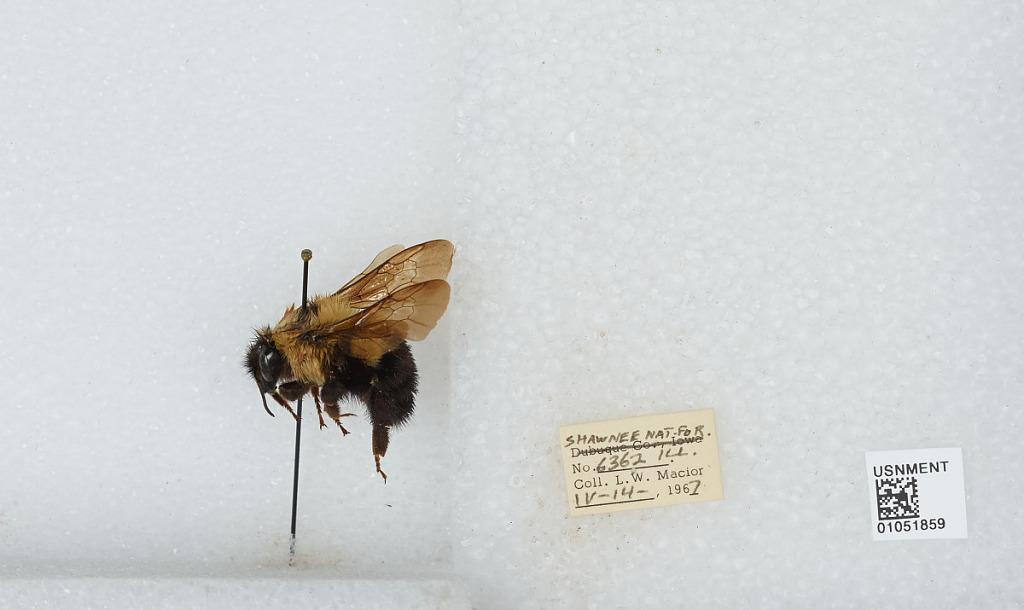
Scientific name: Bombus (Pyrobombus) bimaculatus Cresson
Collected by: L. Macior
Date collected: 1967-4-14
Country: United States
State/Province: Illinois
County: Johnson
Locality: Shawnee National Forest
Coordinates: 37.5, -88.67